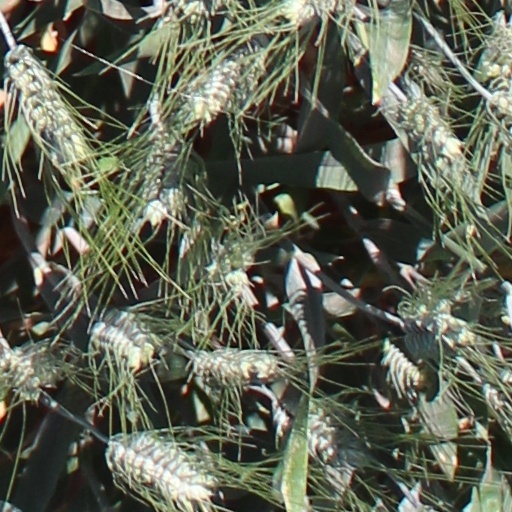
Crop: wheat